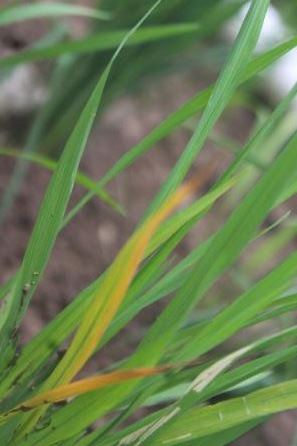
Disease: Tungro